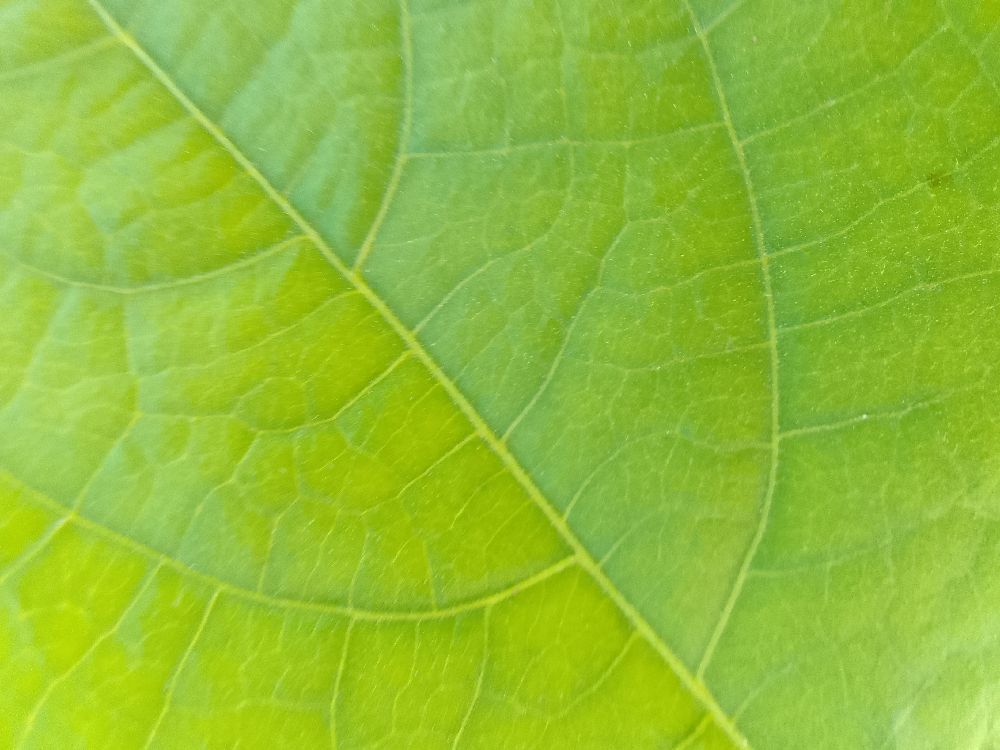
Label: healthy